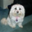
Label: dog